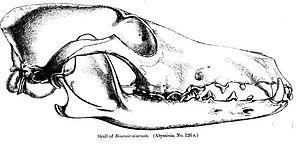
Crâne de loup d'Abyssinie (Canis simensis), encore appelé Loup d'Éthiopie, Cabéru, Chacal du Simien ou même kebero en amharique, est le canidé le plus rare au monde
Le loup d'Éthiopie, encore appelé Loup d'Abyssinie en raison de l'ancien nom utilisé pour désigner l'Éthiopie, Cabéru, Chacal du Simien ou même kebero en amharique, est le troisième canidé le plus rare au monde avec une population totale estimée à moins de 500 individus à l'état sauvage, dont 300 dans le parc national du mont Balé et aucun en captivité. À ce titre il est donc classé espèce « en danger » par l'Union internationale pour la conservation de la nature.